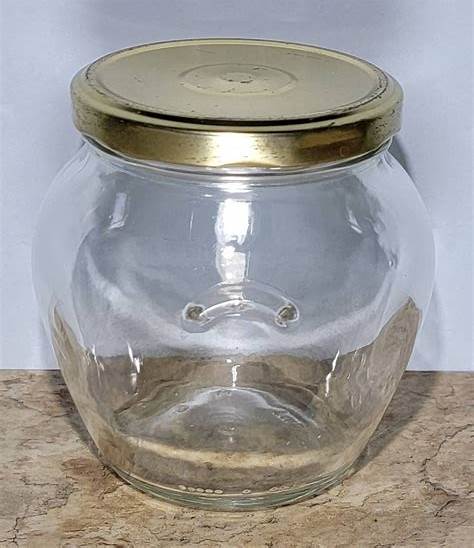
Waste category: glass